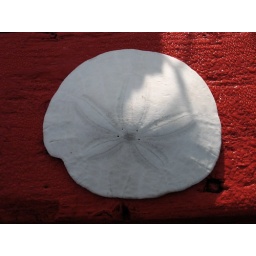
Early in the morning I spotted sand dollars set out to dry on the dock's red railing.